North Caspian Operating Company

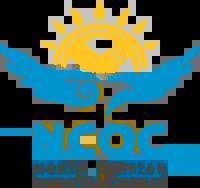
Company logo

North Caspian Operating Company (NCOC) is an operating company for the North Caspian Sea Production Sharing Agreement (NCSPSA). NCOC is based in Atyrau, Kazakhstan. The agreement includes seven companies consisting of KazMunayGas, Eni, ExxonMobil, Shell, Total S.A. (16.88% each), China National Petroleum Corporation (8.4%) and Inpex (7.56%).